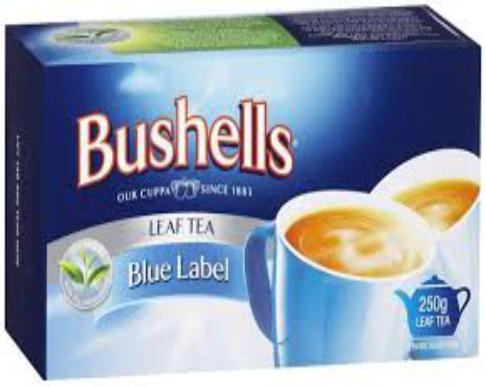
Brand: Bushells
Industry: Food